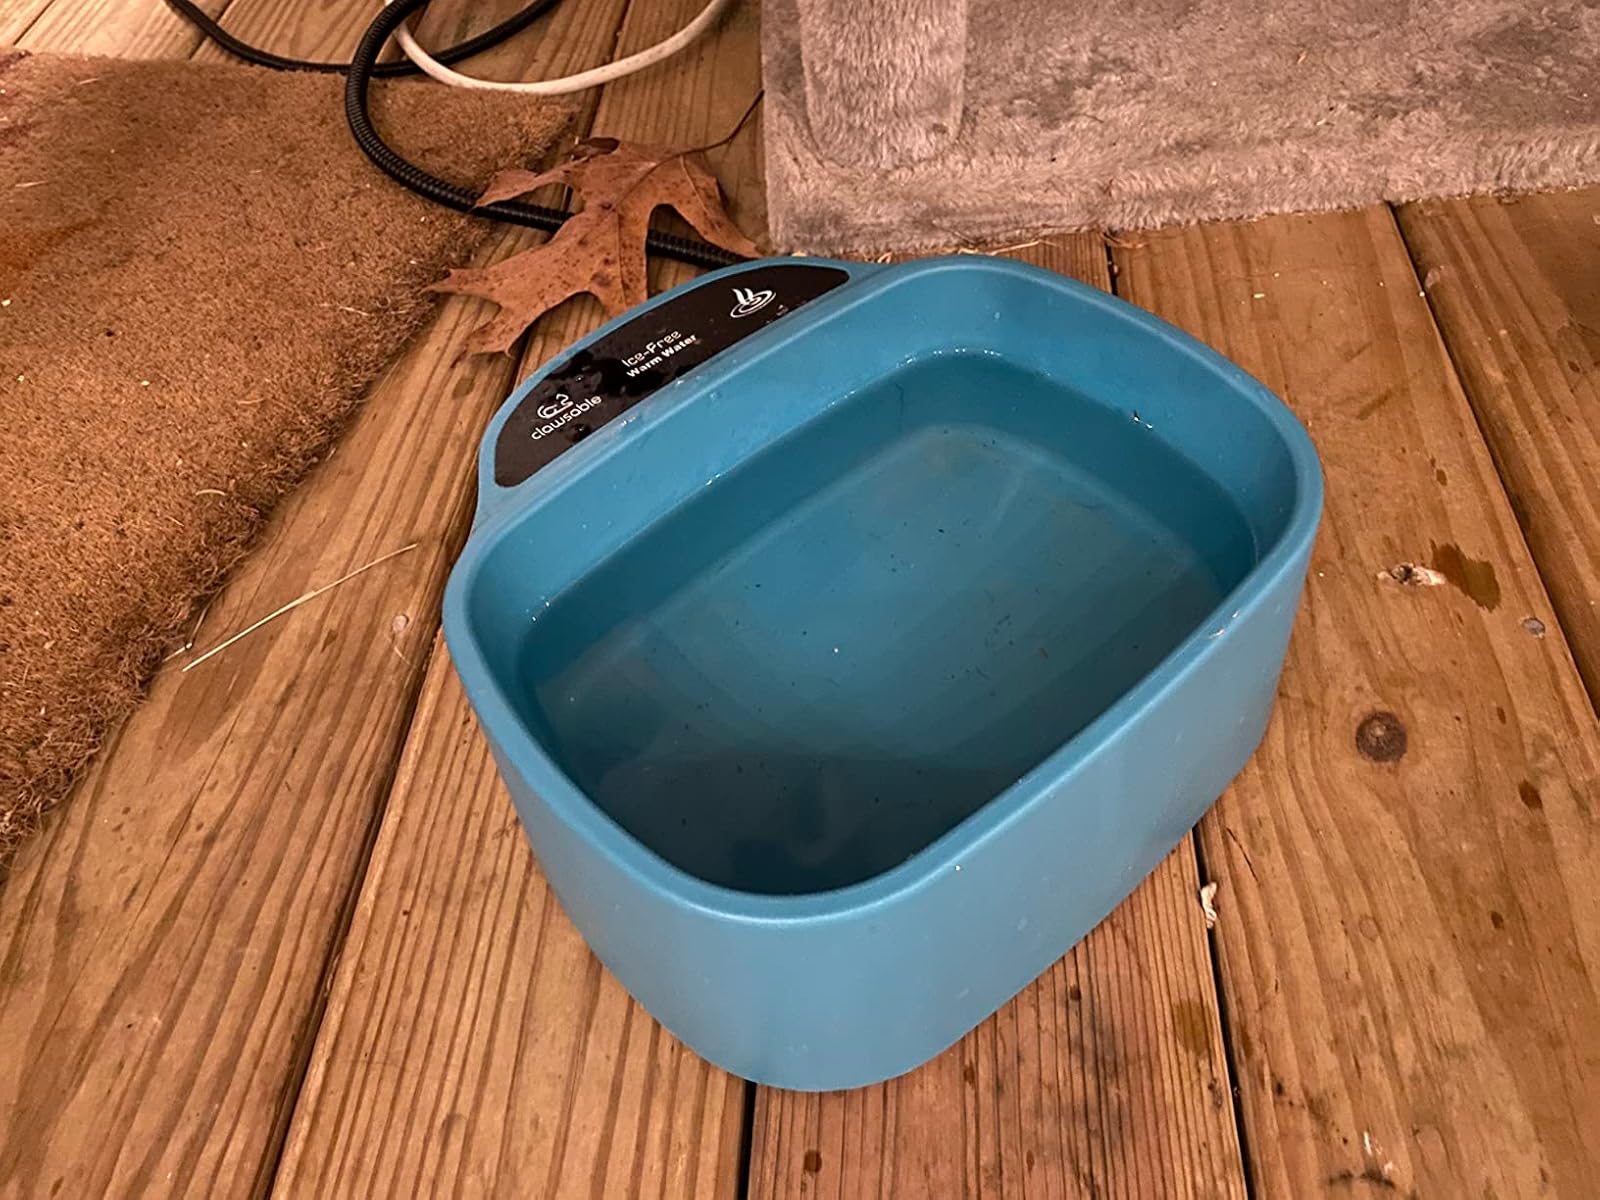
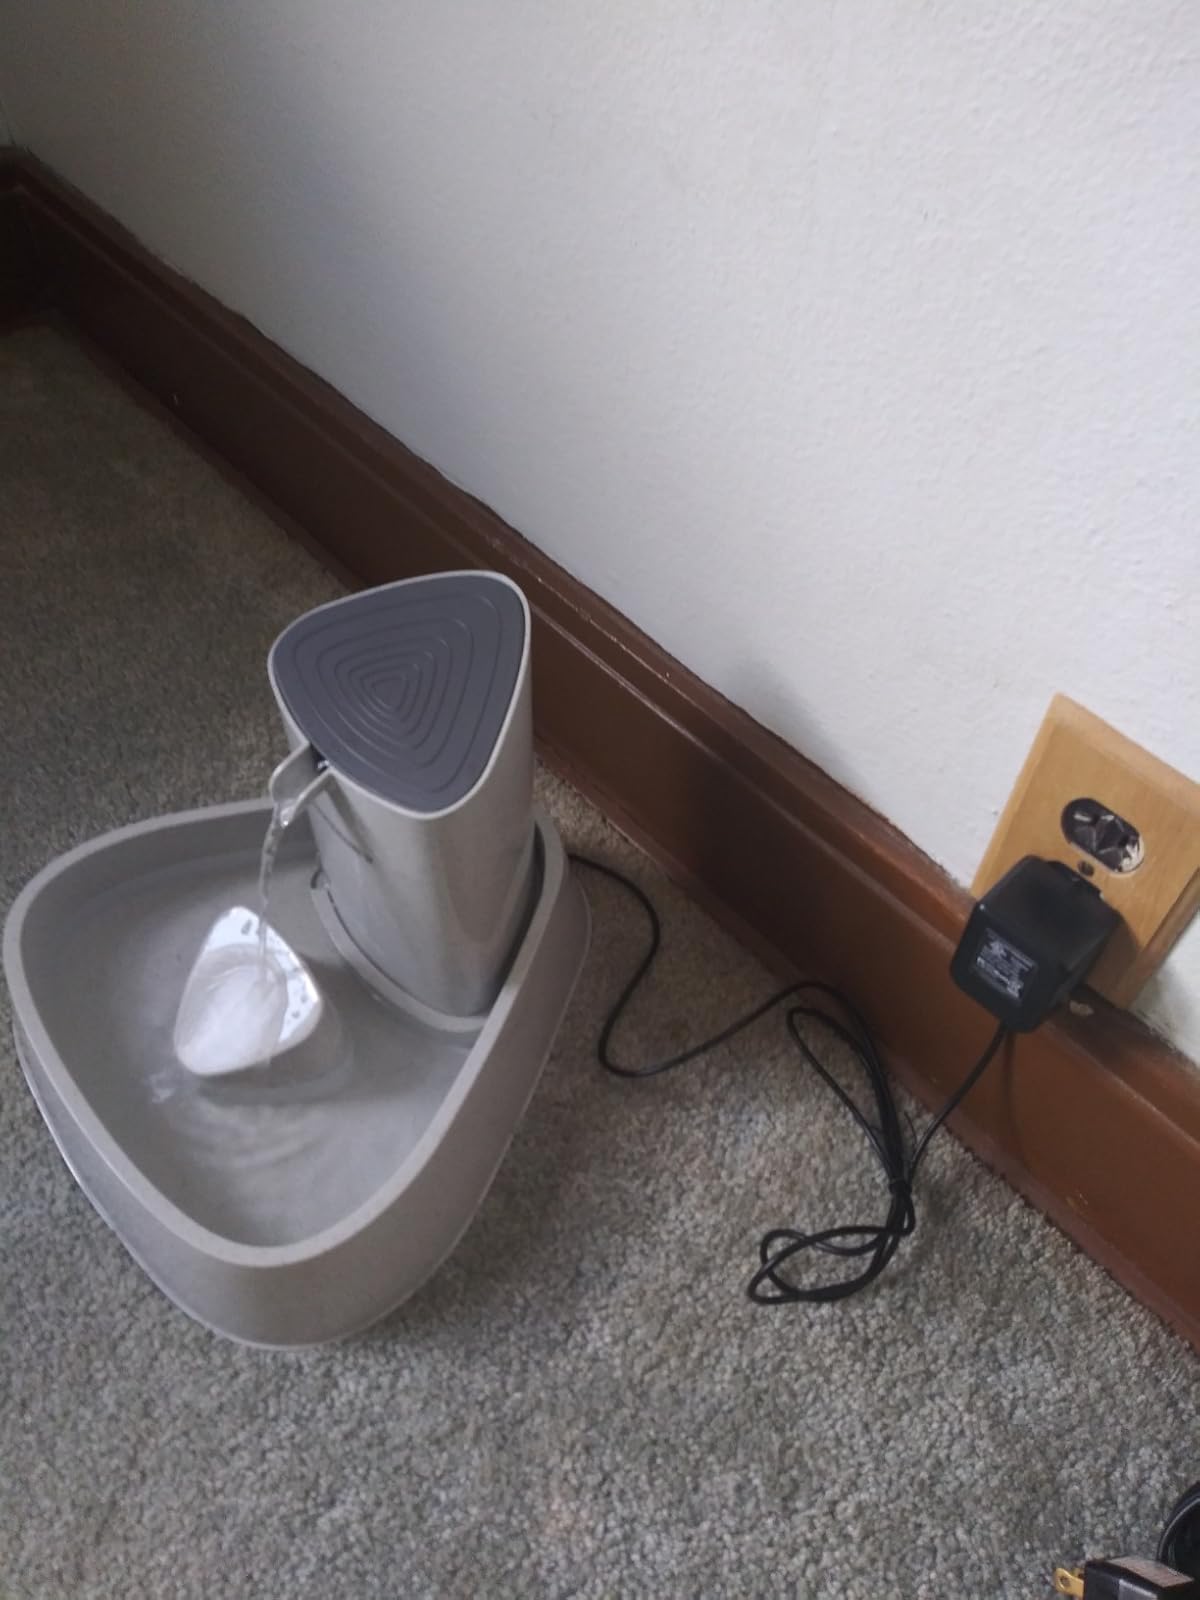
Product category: items_bowl
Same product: no